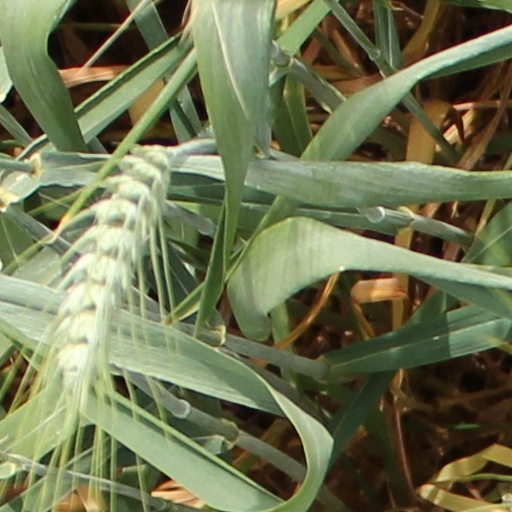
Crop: wheat